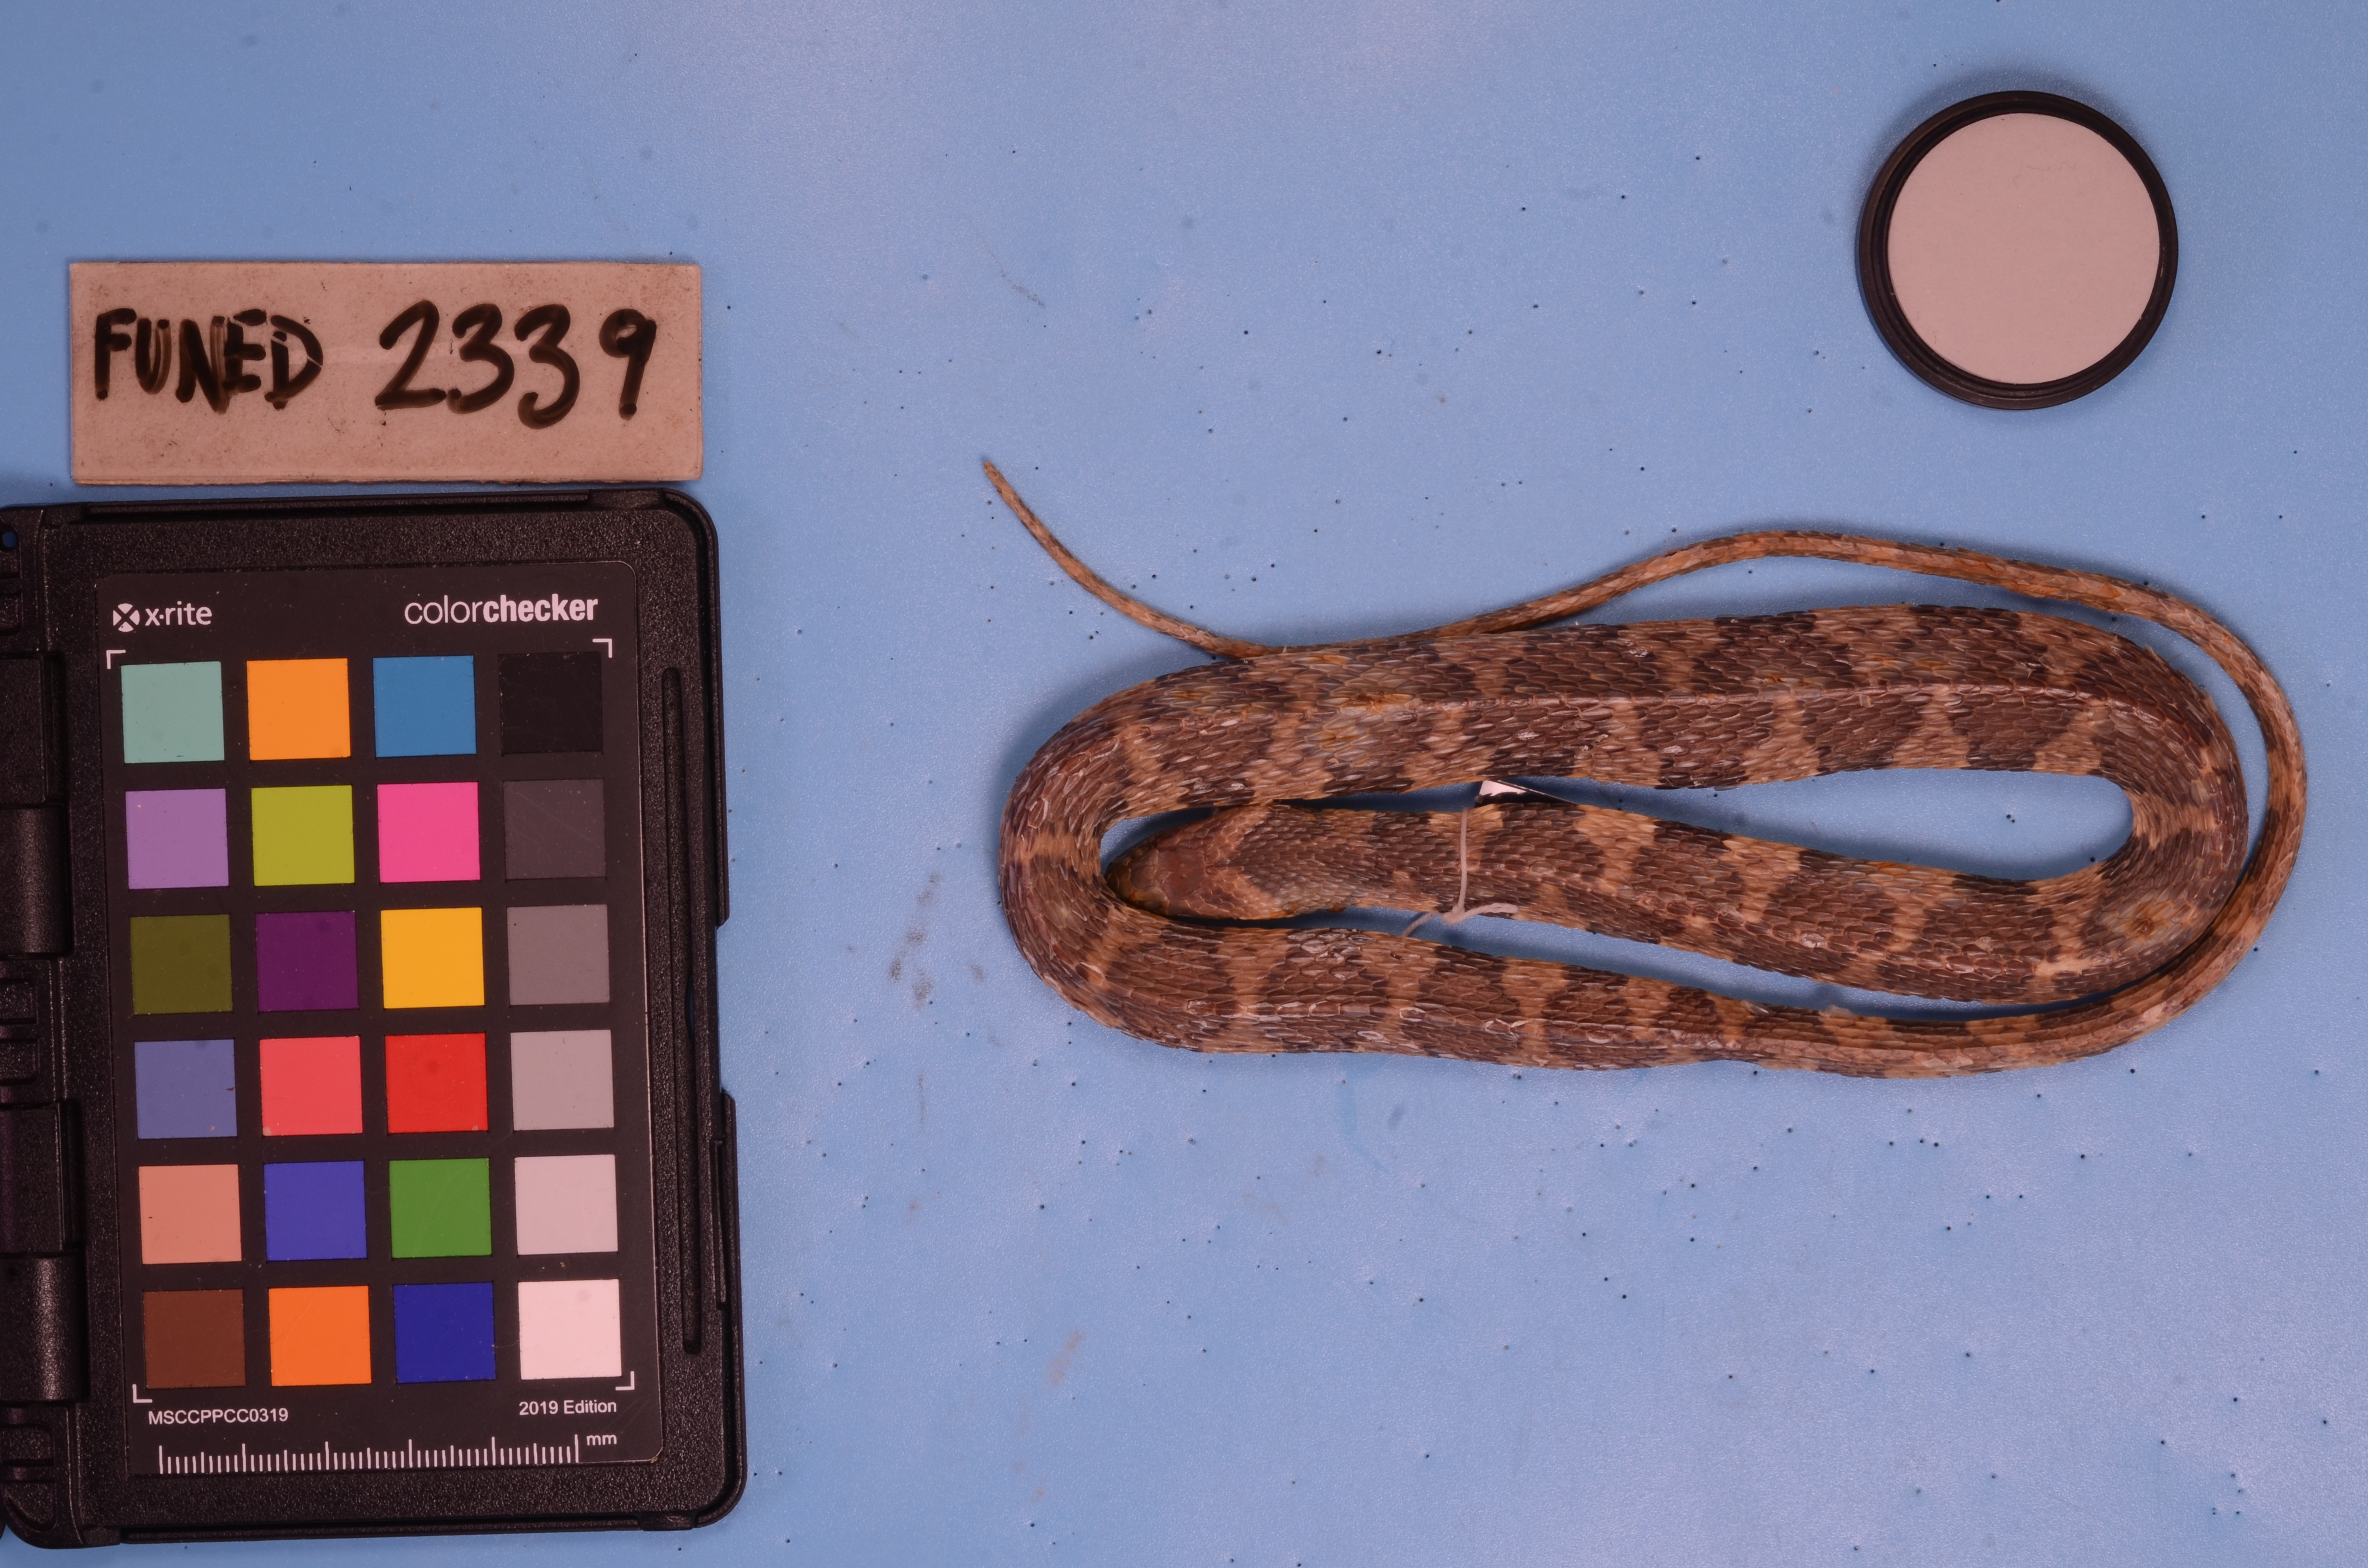
Species: Helicops angulatus
View: dorsal
Mimicry status: mimic